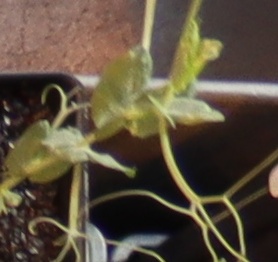
Label: Field Pea